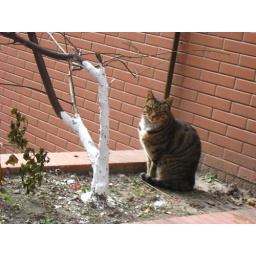
street cat in Shanghai